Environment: real
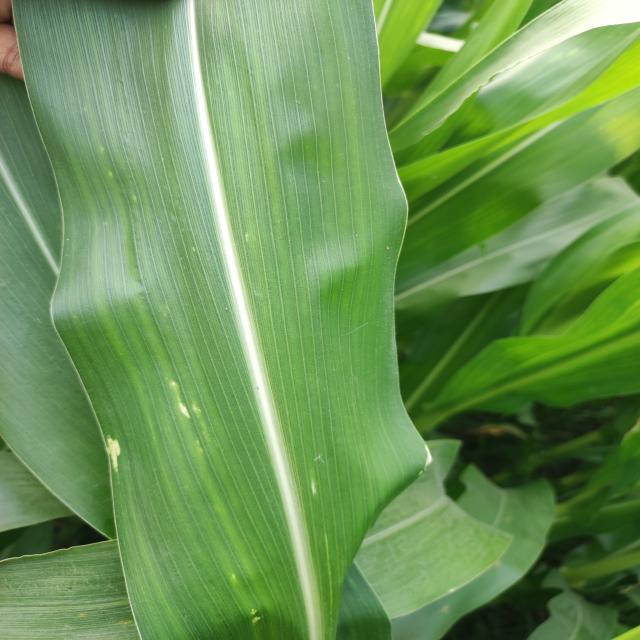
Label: northern_corn_leaf_blight